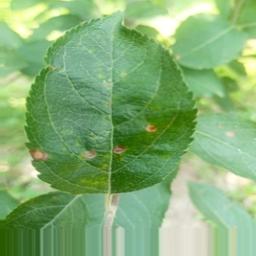
Label: Alternaria